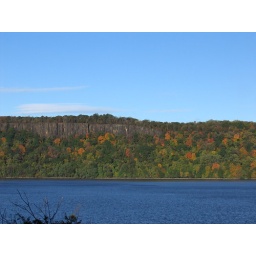
this is the view from wave hill in the bronx of the hudson river and the palisades cliffs in nj.